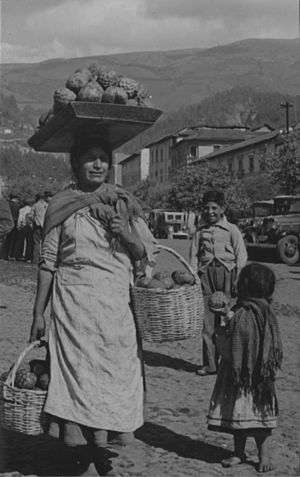
Ecuador / Historie
Kvinde fra Quito på vej til marked
Ecuador, officielt Republikken Ecuador, er et land i det nordvestlige Sydamerika. Det grænser op til Colombia i nord, Peru i øst og syd, og Stillehavet i vest. Ecuador omfatter også øgruppen Galápagos i Stillehavet, der ligger ca. 1000 km vest for fastlandet. Landets hovedstad er Quito.